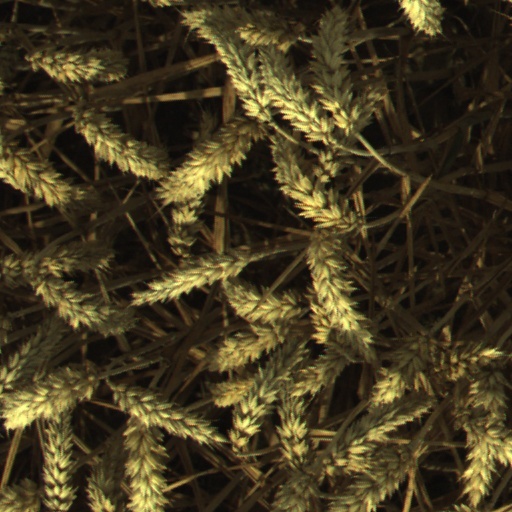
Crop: wheat